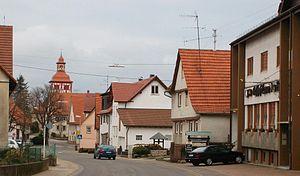
Grabenstetten est une commune de Bade-Wurtemberg, située dans l'arrondissement de Reutlingen, dans la région Neckar-Alb, dans le district de Tübingen.